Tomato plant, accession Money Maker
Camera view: tilt-top (135 deg); turntable rotation: 150 degrees
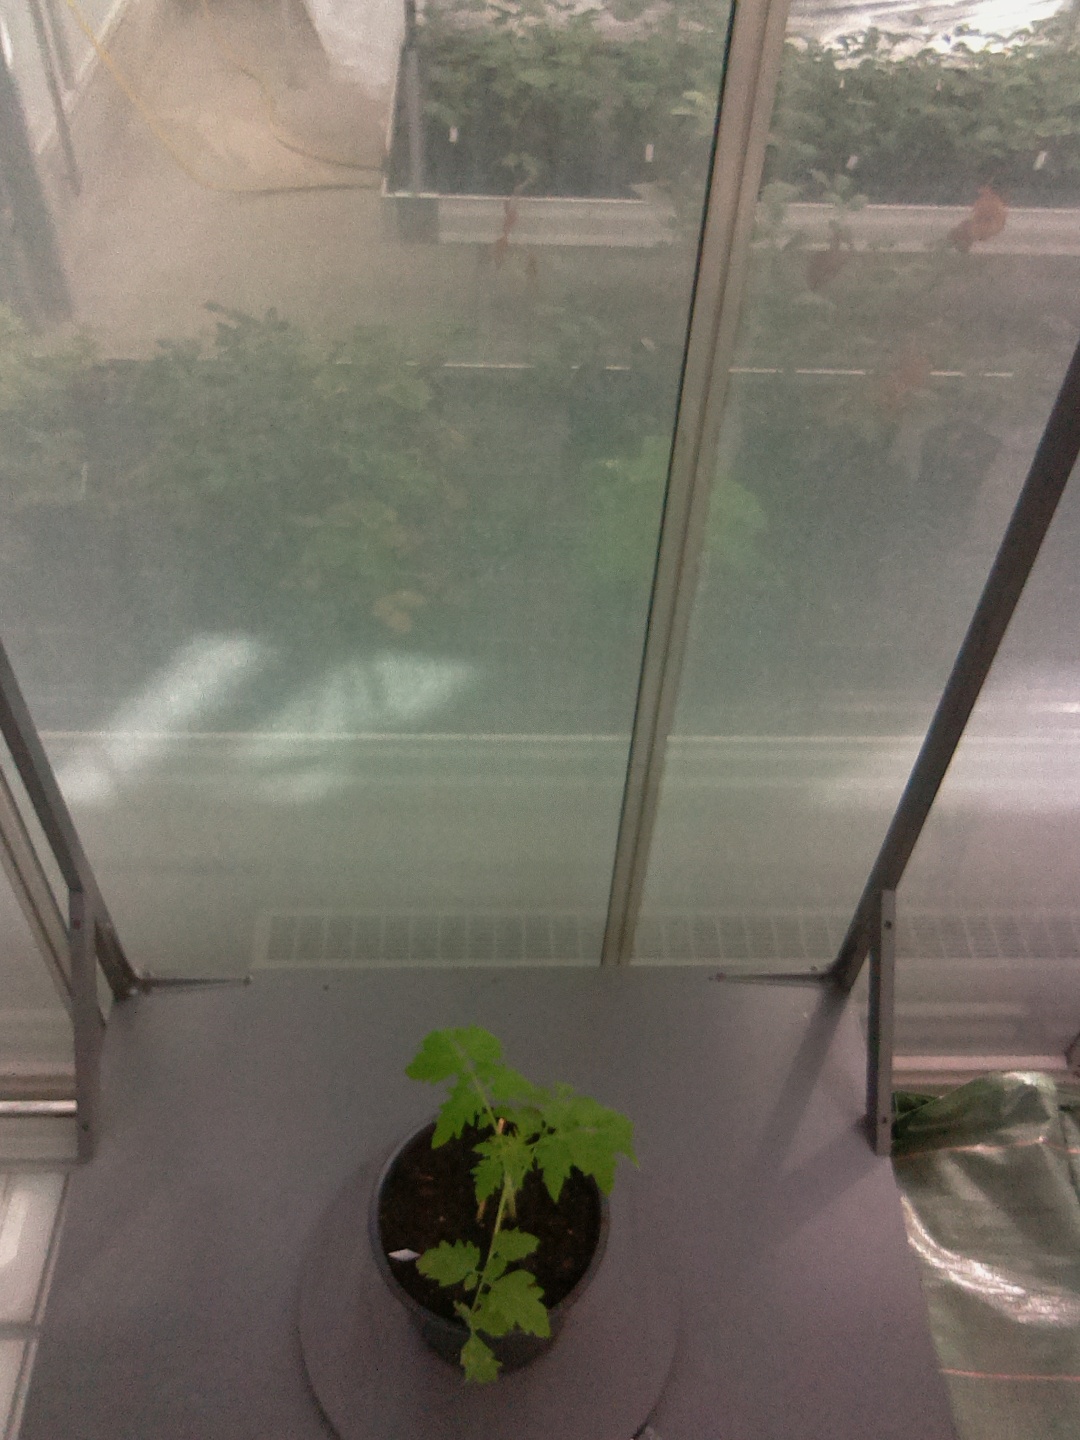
BBCH growth stage 13: 6 of true leaves visible